Dmitry Merezhkovsky

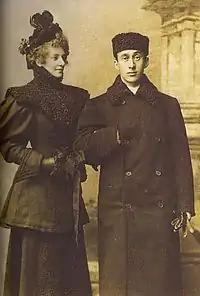
Gippius and Volynsky, 1890s

"The Death of the Gods" which came out in 1895 ("Severny Vestnik", Nos.1–6) opened the "Christ & Antichrist" trilogy and in retrospect is regarded as the first Russian symbolist novel. Sceptics prevailed (most of them denouncing the author's alleged Nietzscheanity), but the allies were ecstatic. "A novel made for eternity," Bryusov marveled. Five years later "Julian the Apostate" was published in France, translated by Zinaida Vasilyeva.